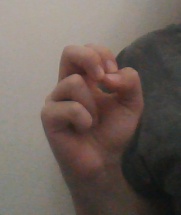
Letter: gaaf